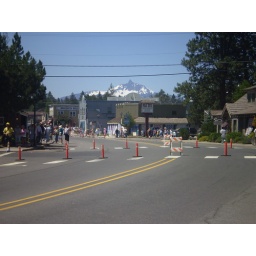
Looking down the main street of town with a mountain in the background.